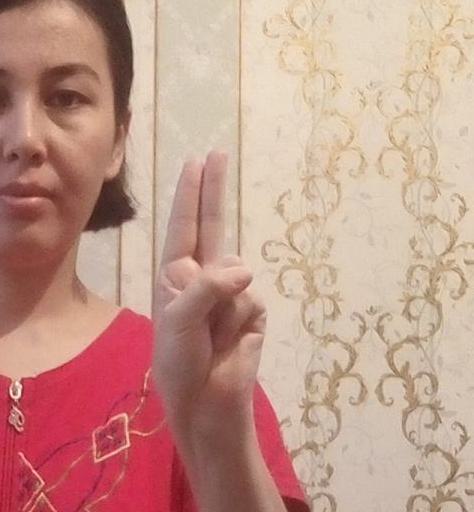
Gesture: two_up